Nostalgia, Ultra

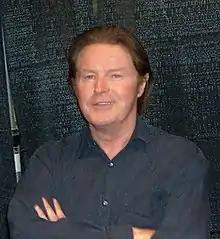
Don Henley of The Eagles would label Ocean a "talentless little prick" for sampling the band's song "Hotel California"; Henley's comments sparked much controversy.

In March 2012, controversy arose over the track "American Wedding", which samples The Eagles' song "Hotel California". Don Henley of the Eagles "had threatened legal action over Ocean's track", claiming that Ocean's version of the song was illegal. The track was widely removed from the internet following this controversy, being removed from music sharing sites such as YouTube. A spokesman for the band announced that a lawsuit would be filed against Ocean if he performed the song live.